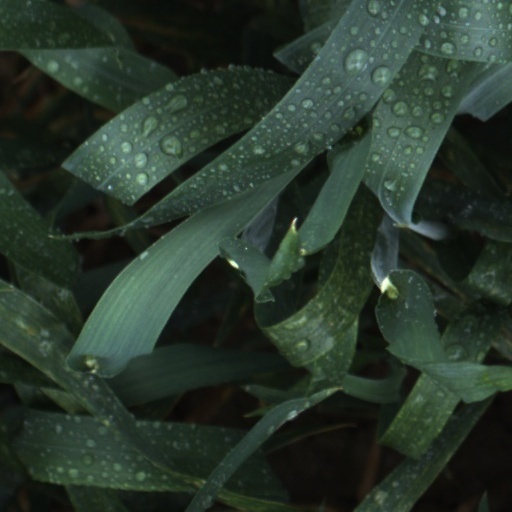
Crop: wheat